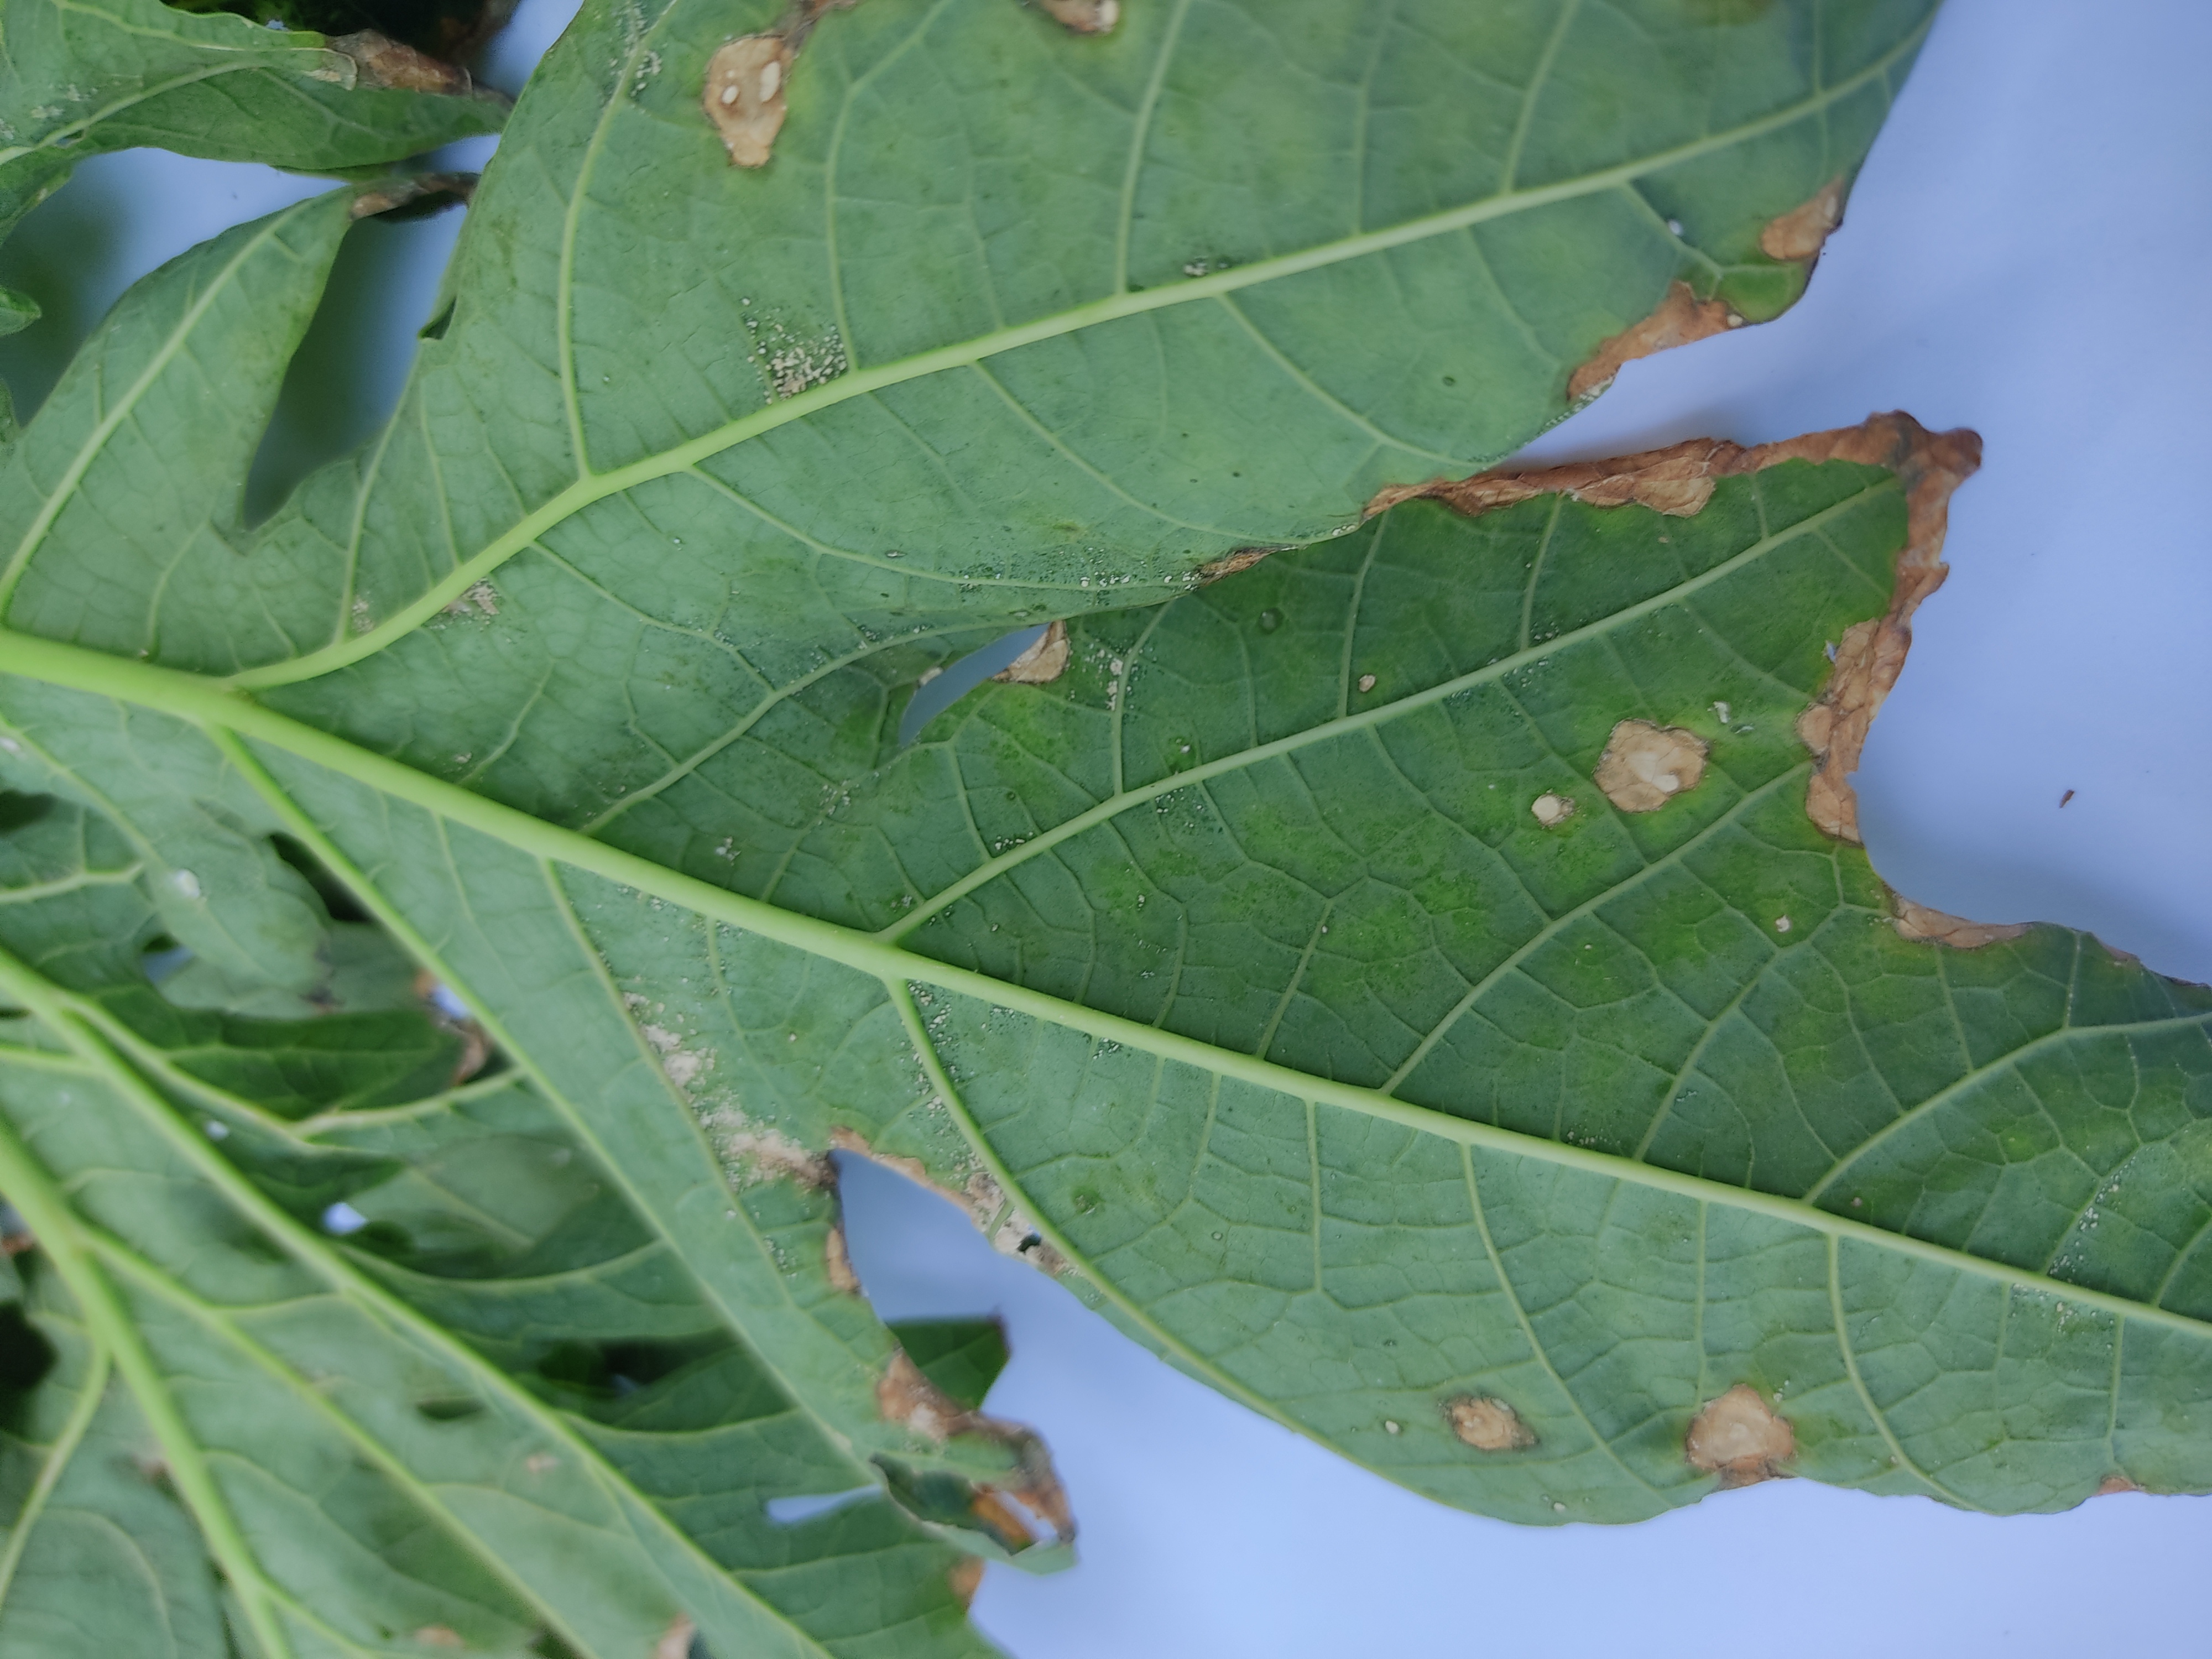
Label: Mite Disease